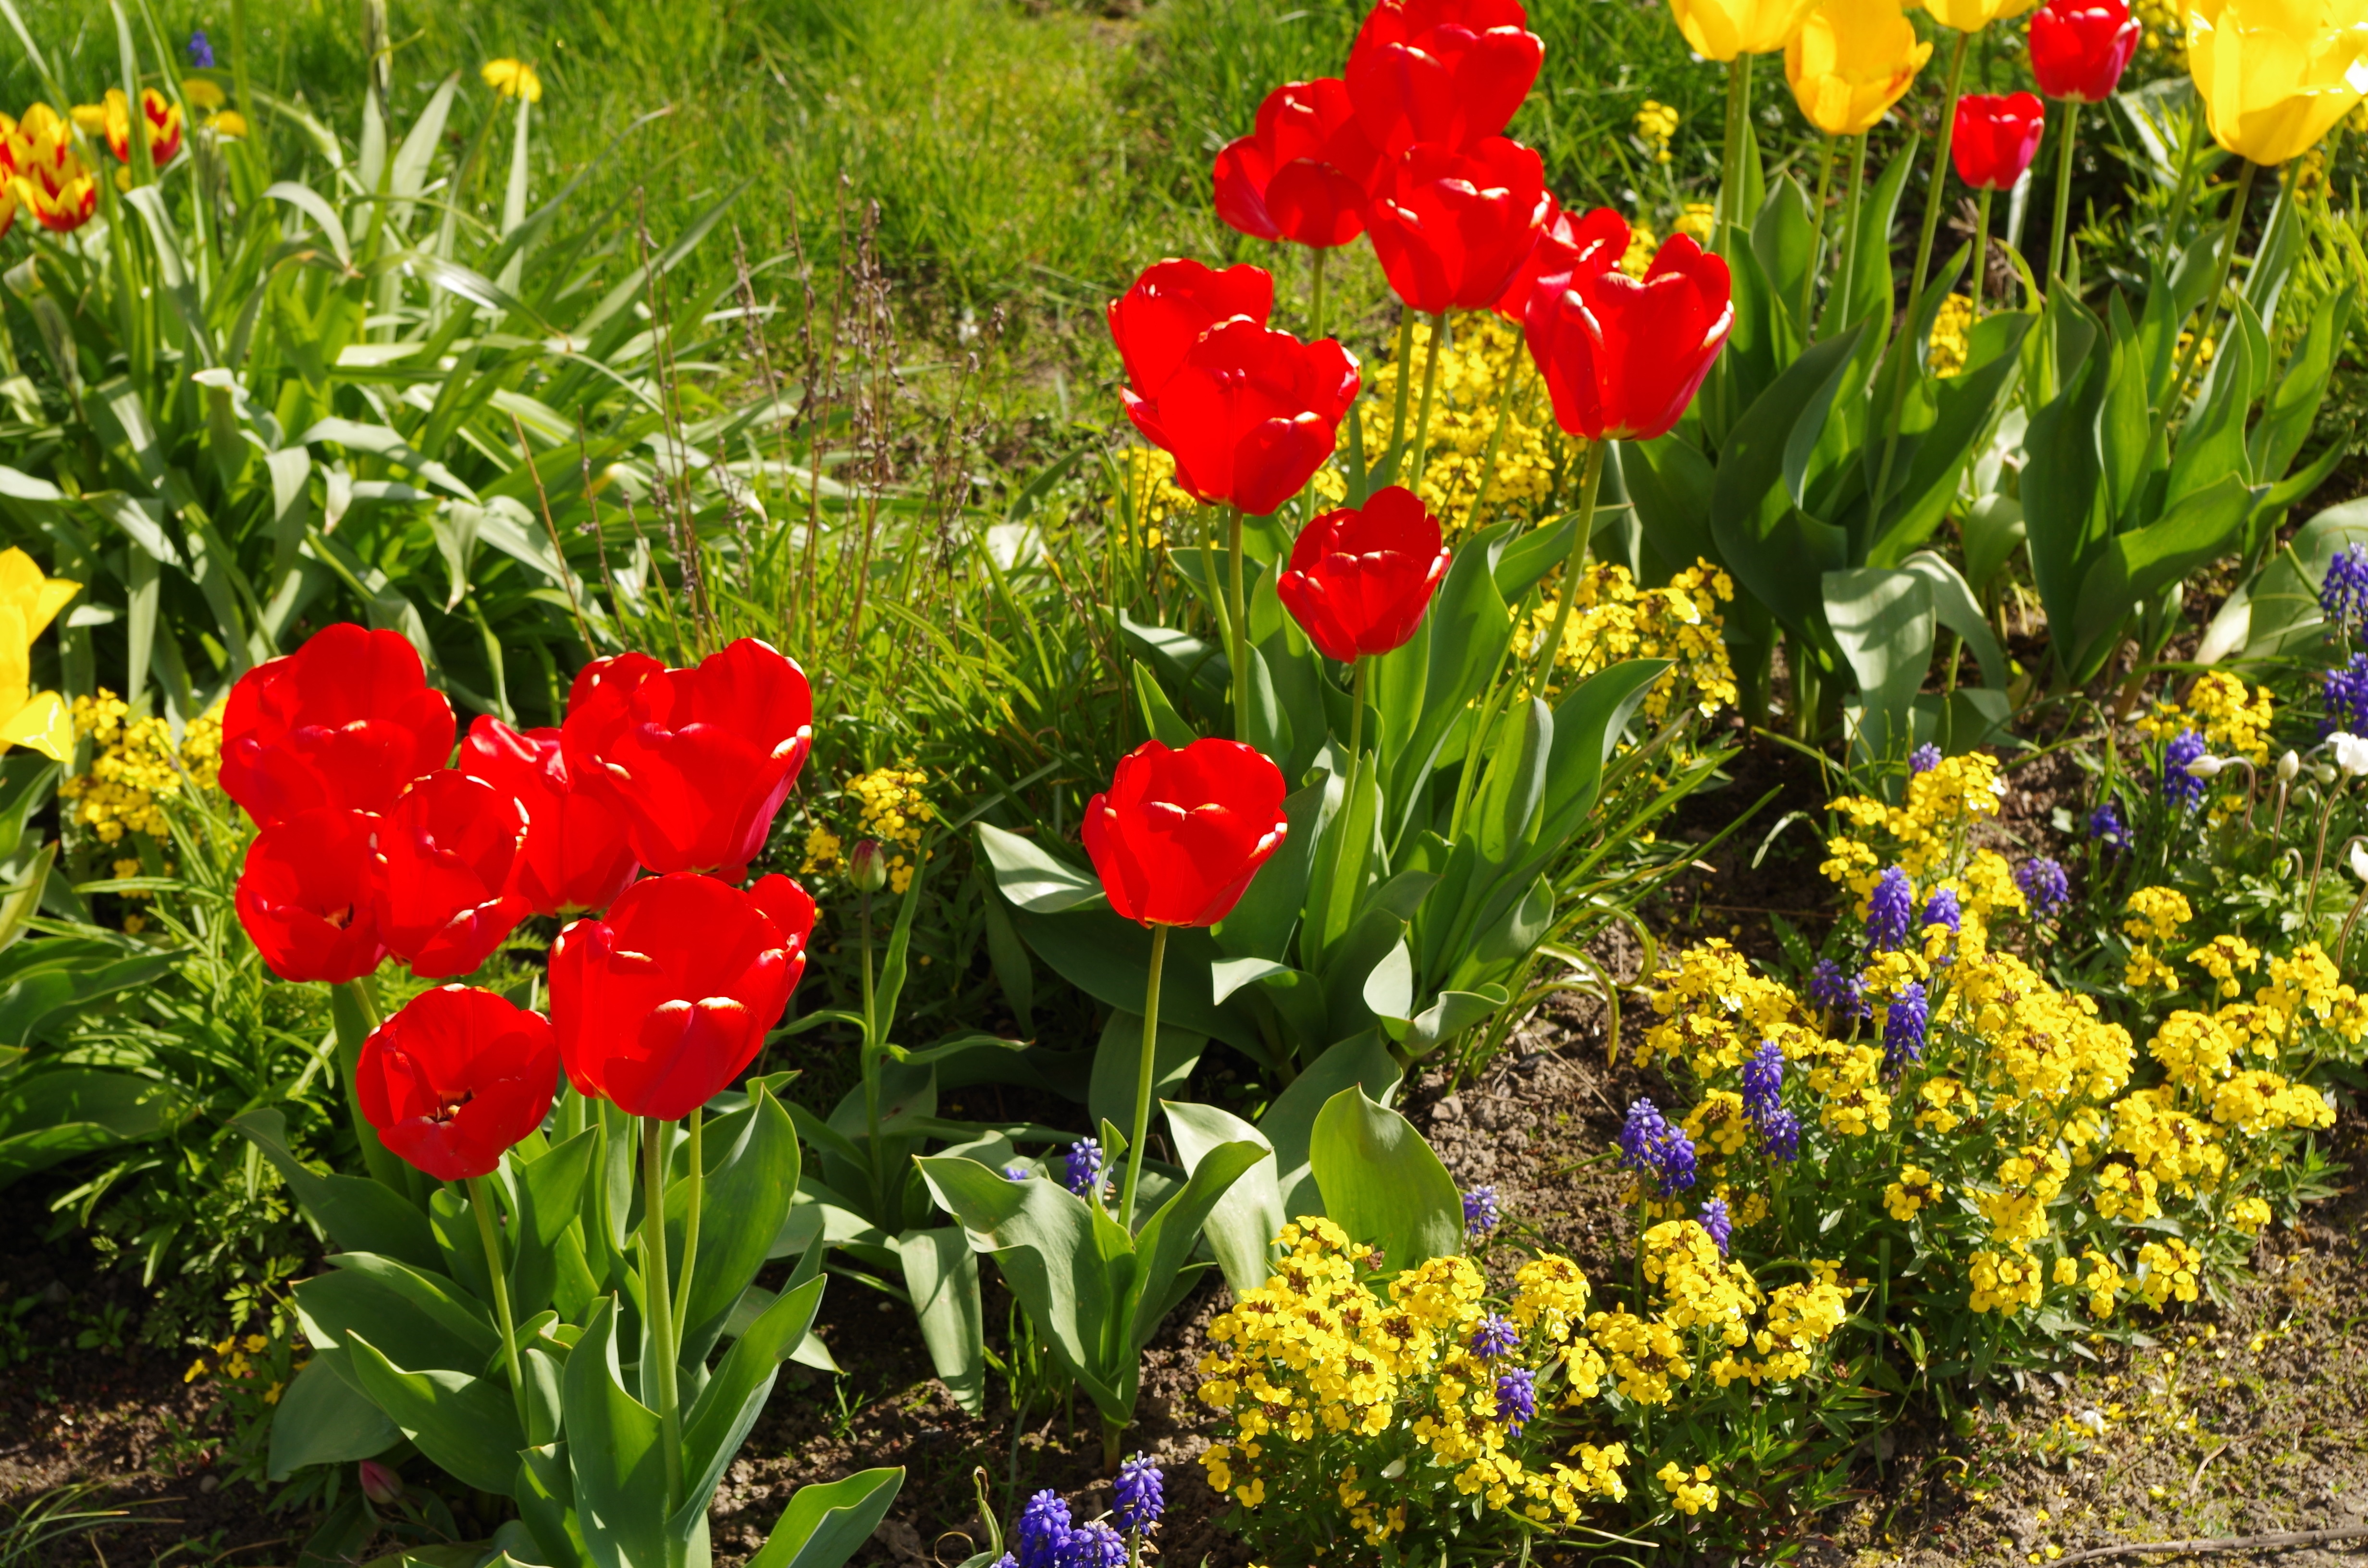
plant, flower, tulip, spring, botany, garden, flora, flowers, tulips, floristry, flowering plant, annual plant, land plant